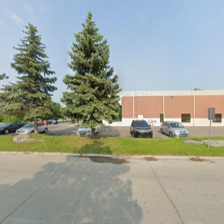
Label: streetView